Jeff Conaway

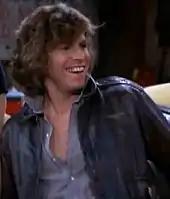
Conaway as Bobby Wheeler in "Taxi"

After breaking into series television in 1975 with "Happy Days", followed by guest spots in several other TV shows, and three more films including "Grease", he was cast as aspiring actor Bobby Wheeler on "Taxi", which premiered in fall 1978.